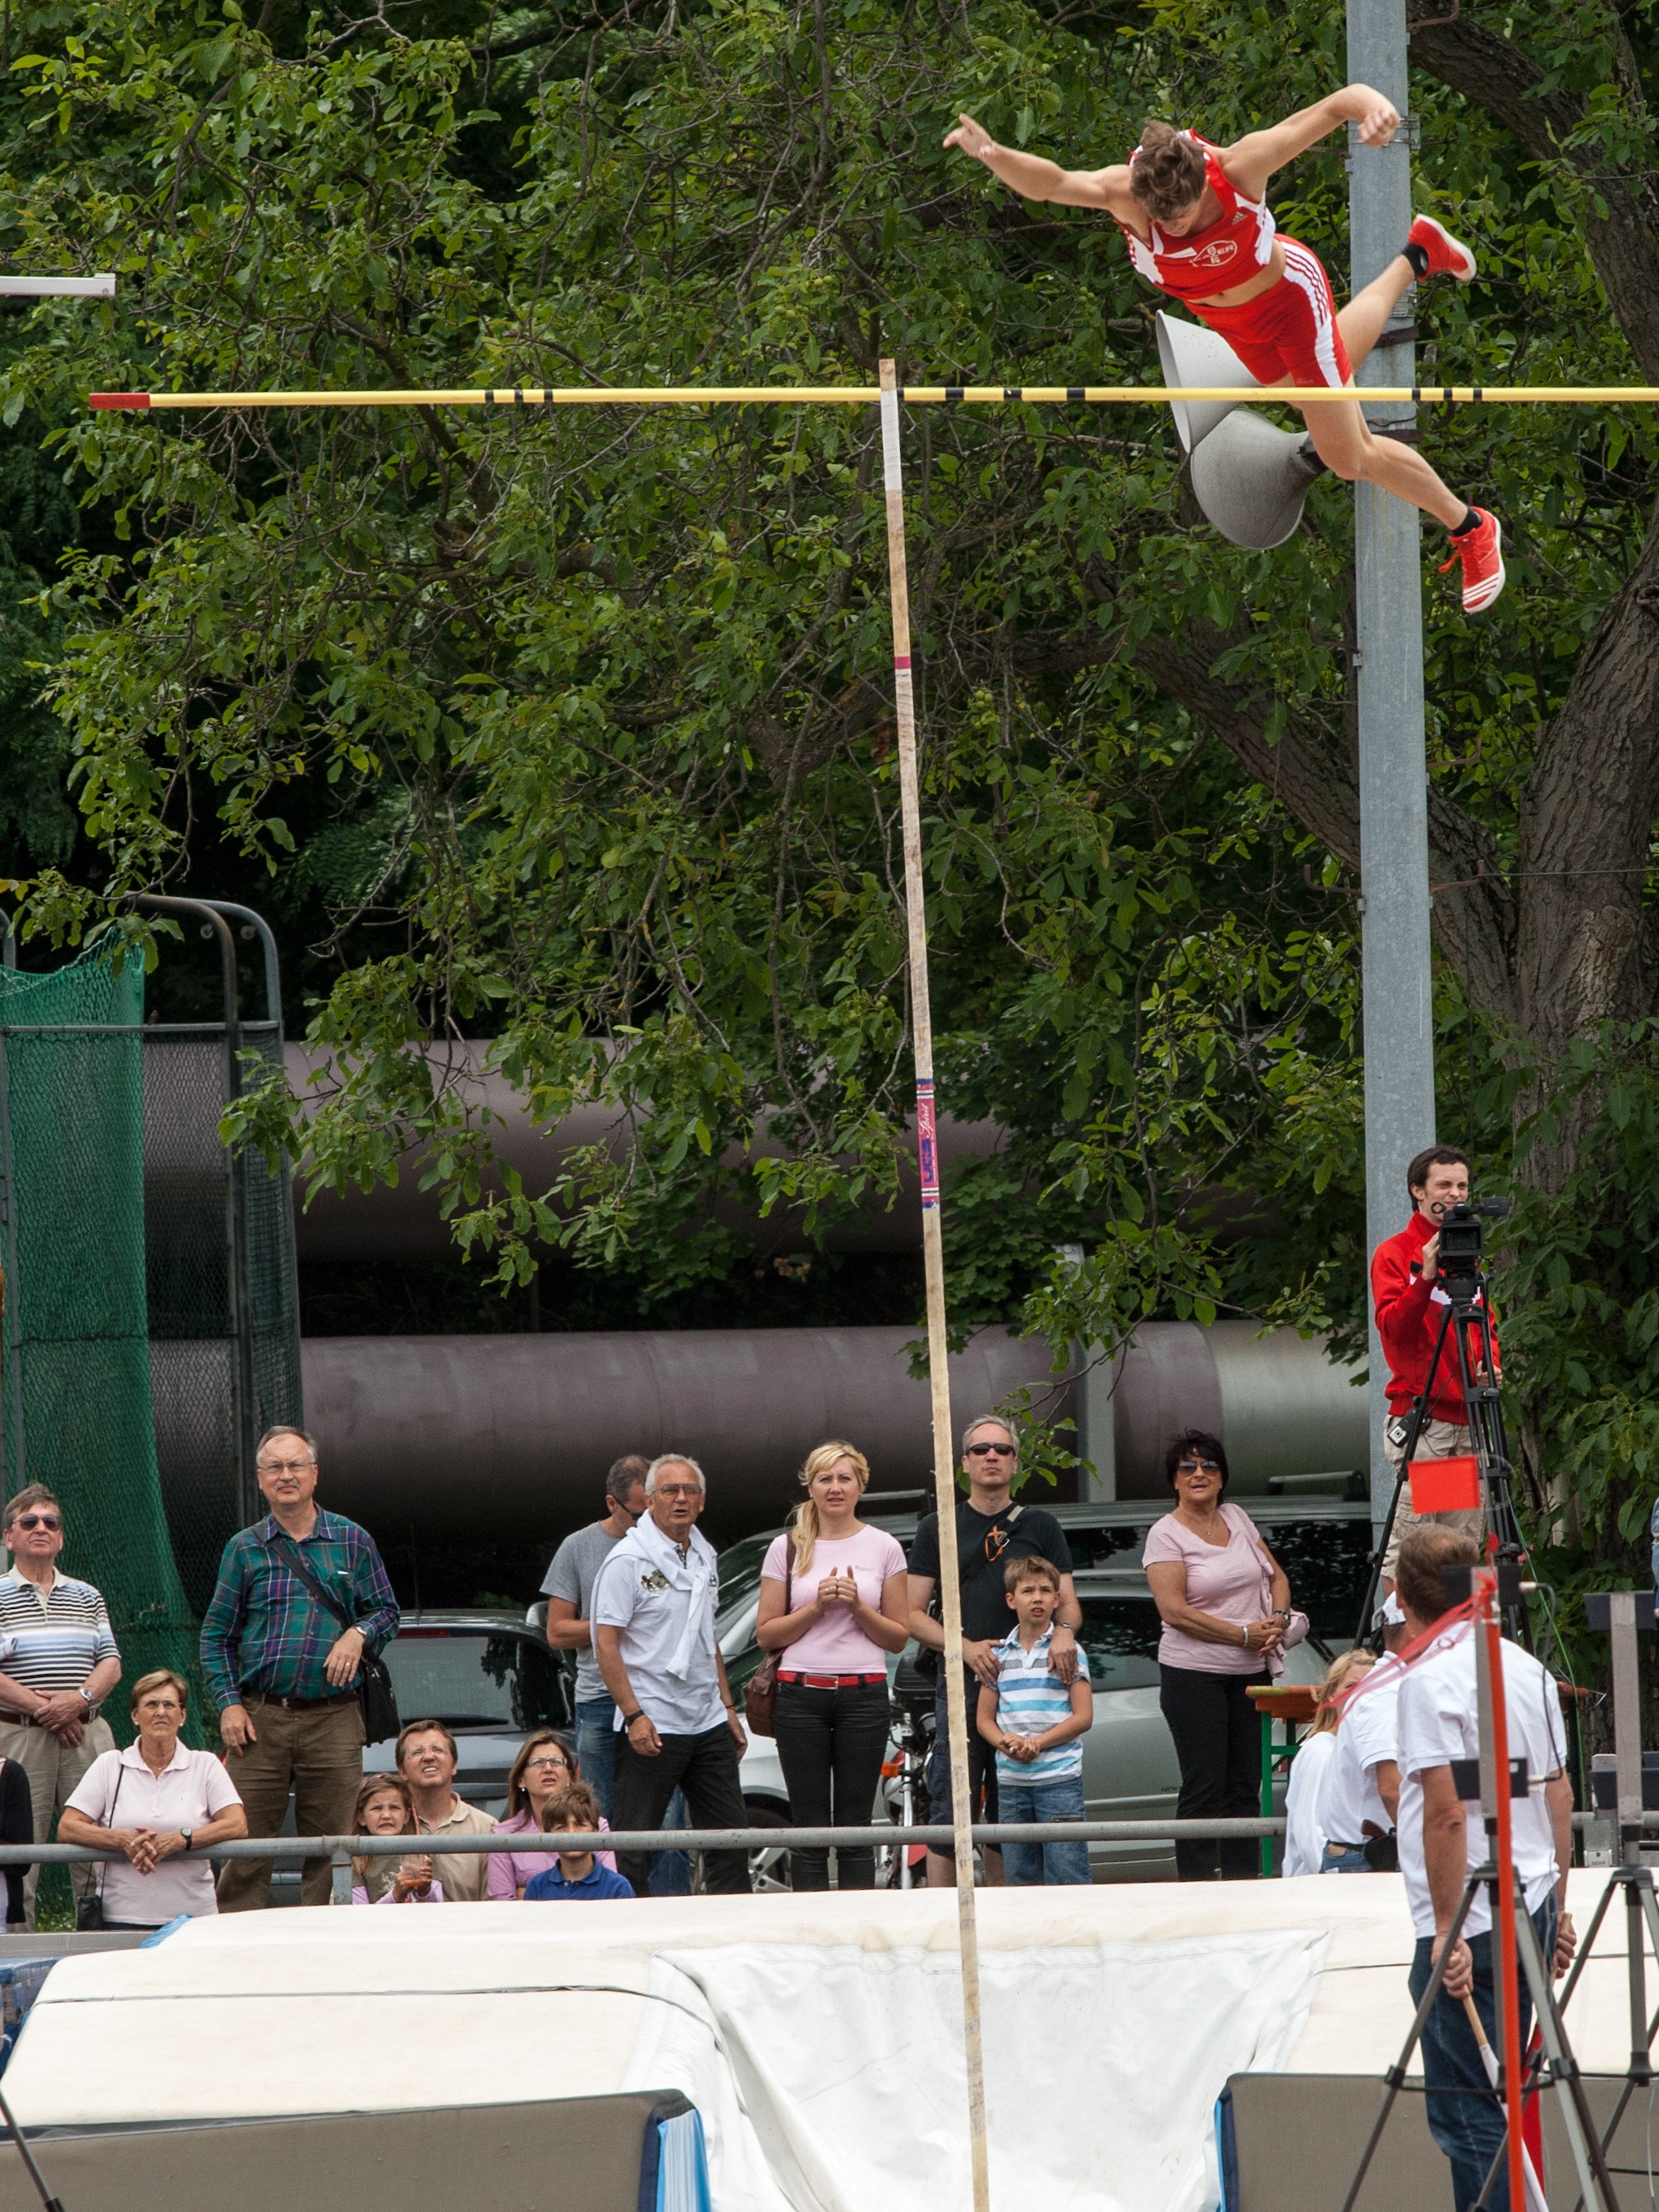
tree, water, plant, sport, crowd, recreation, leisure, competition, fun, athletics, pole vault, junior gala mannheim